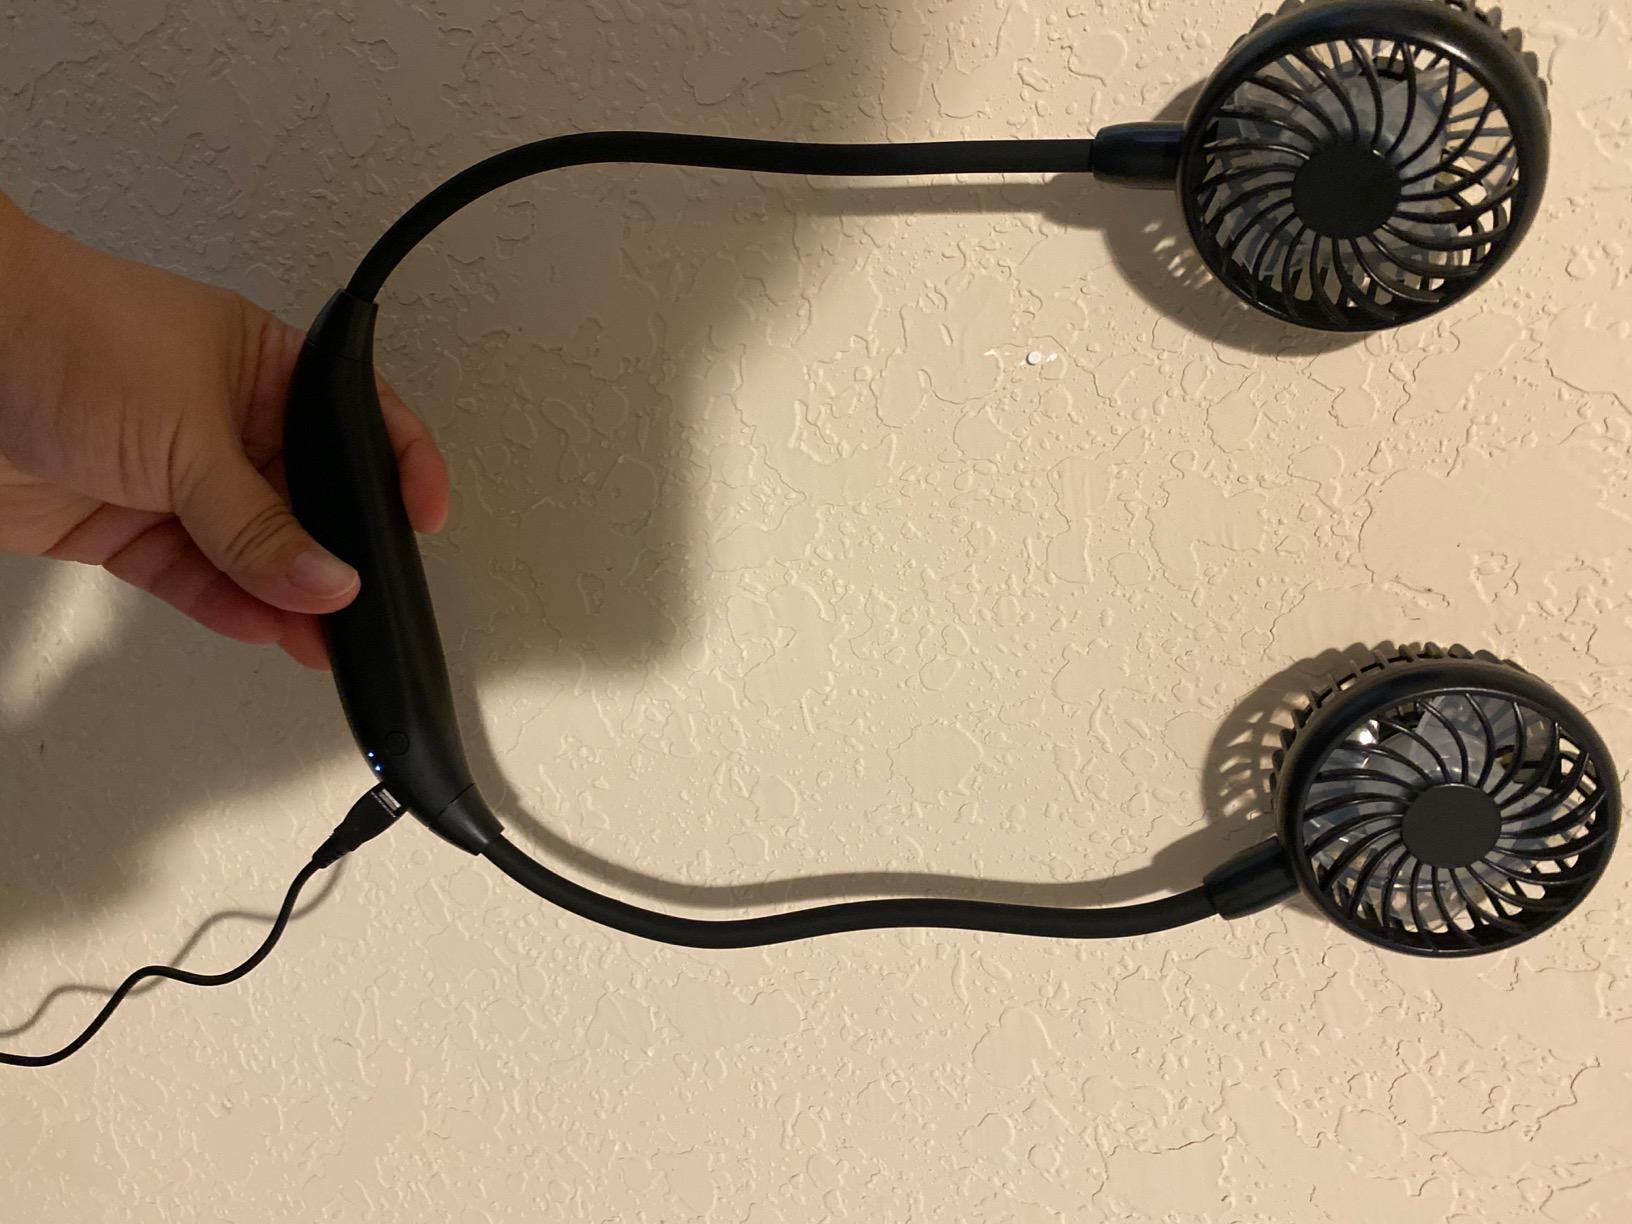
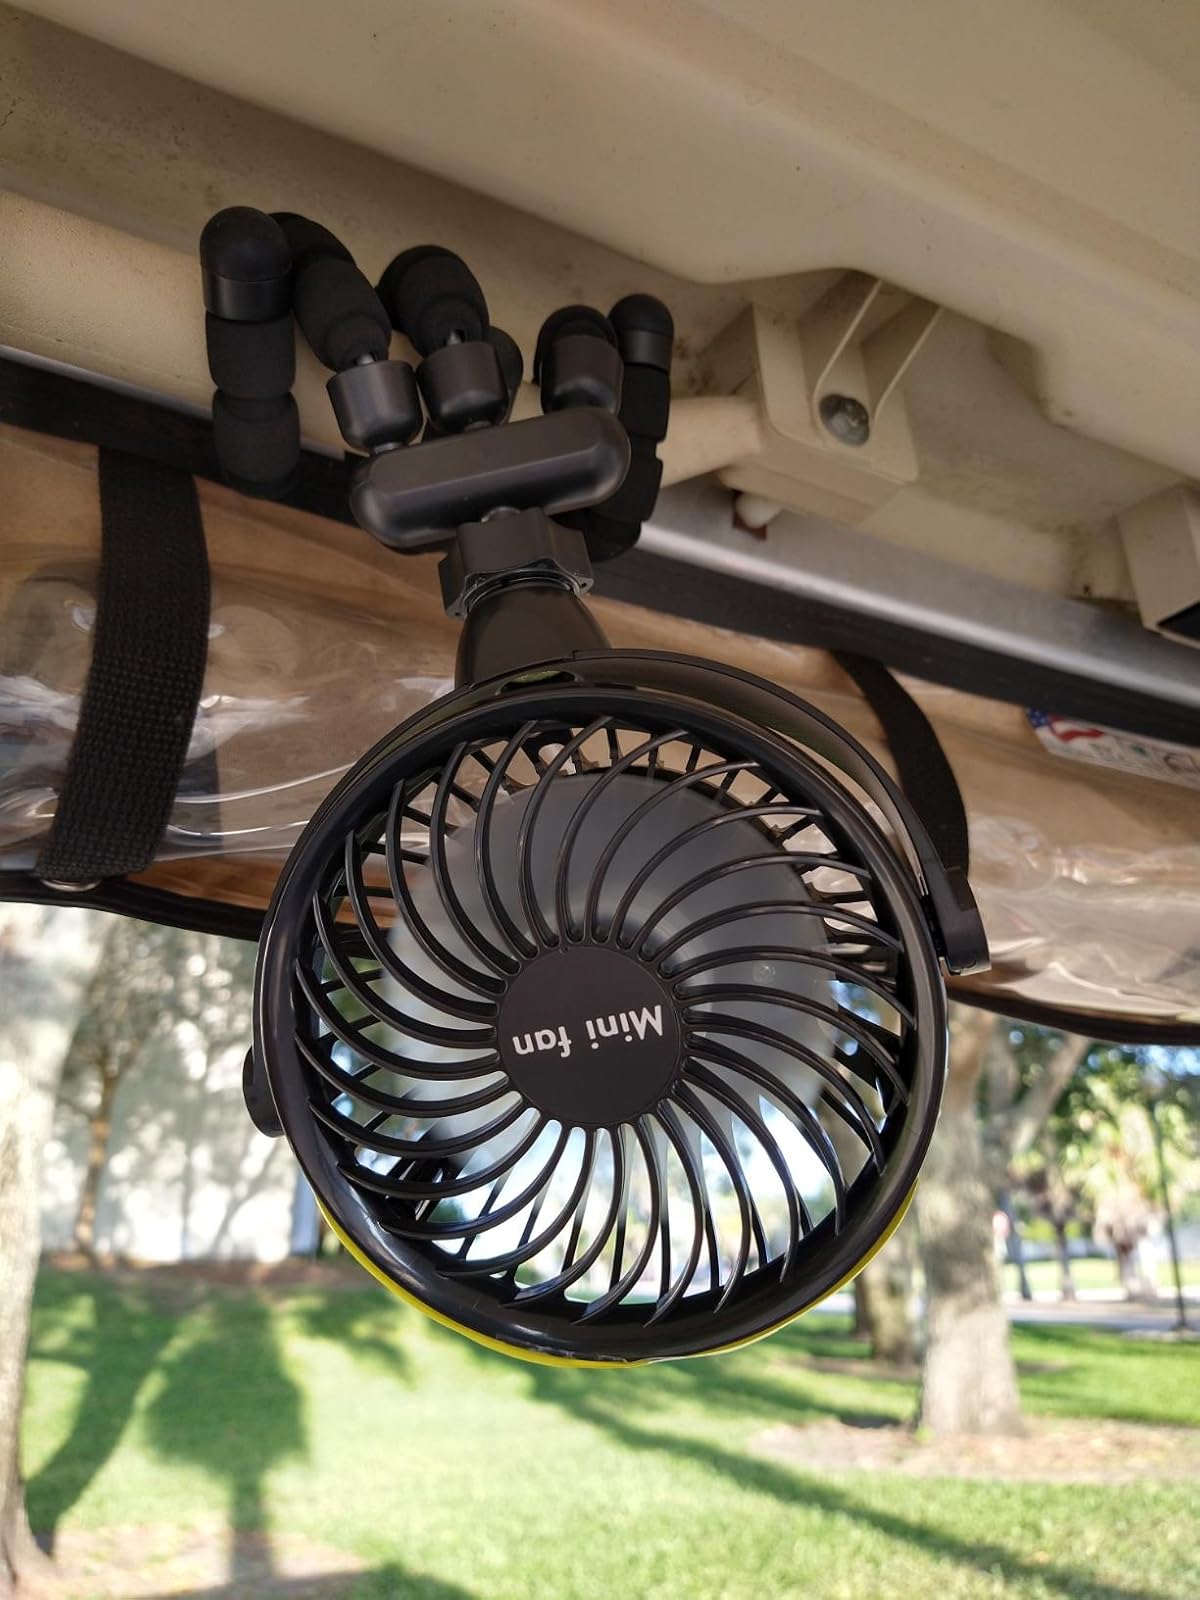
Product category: fan
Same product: no